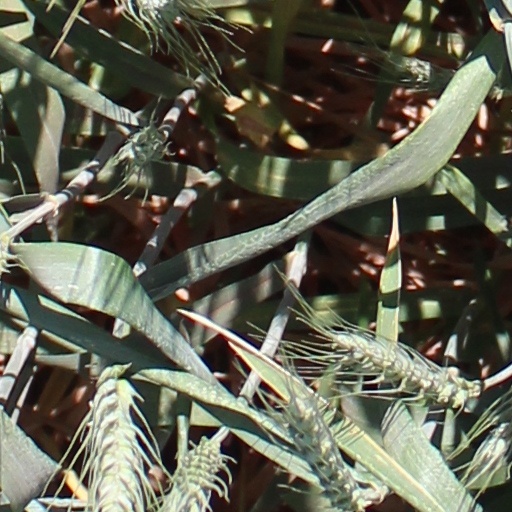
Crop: wheat